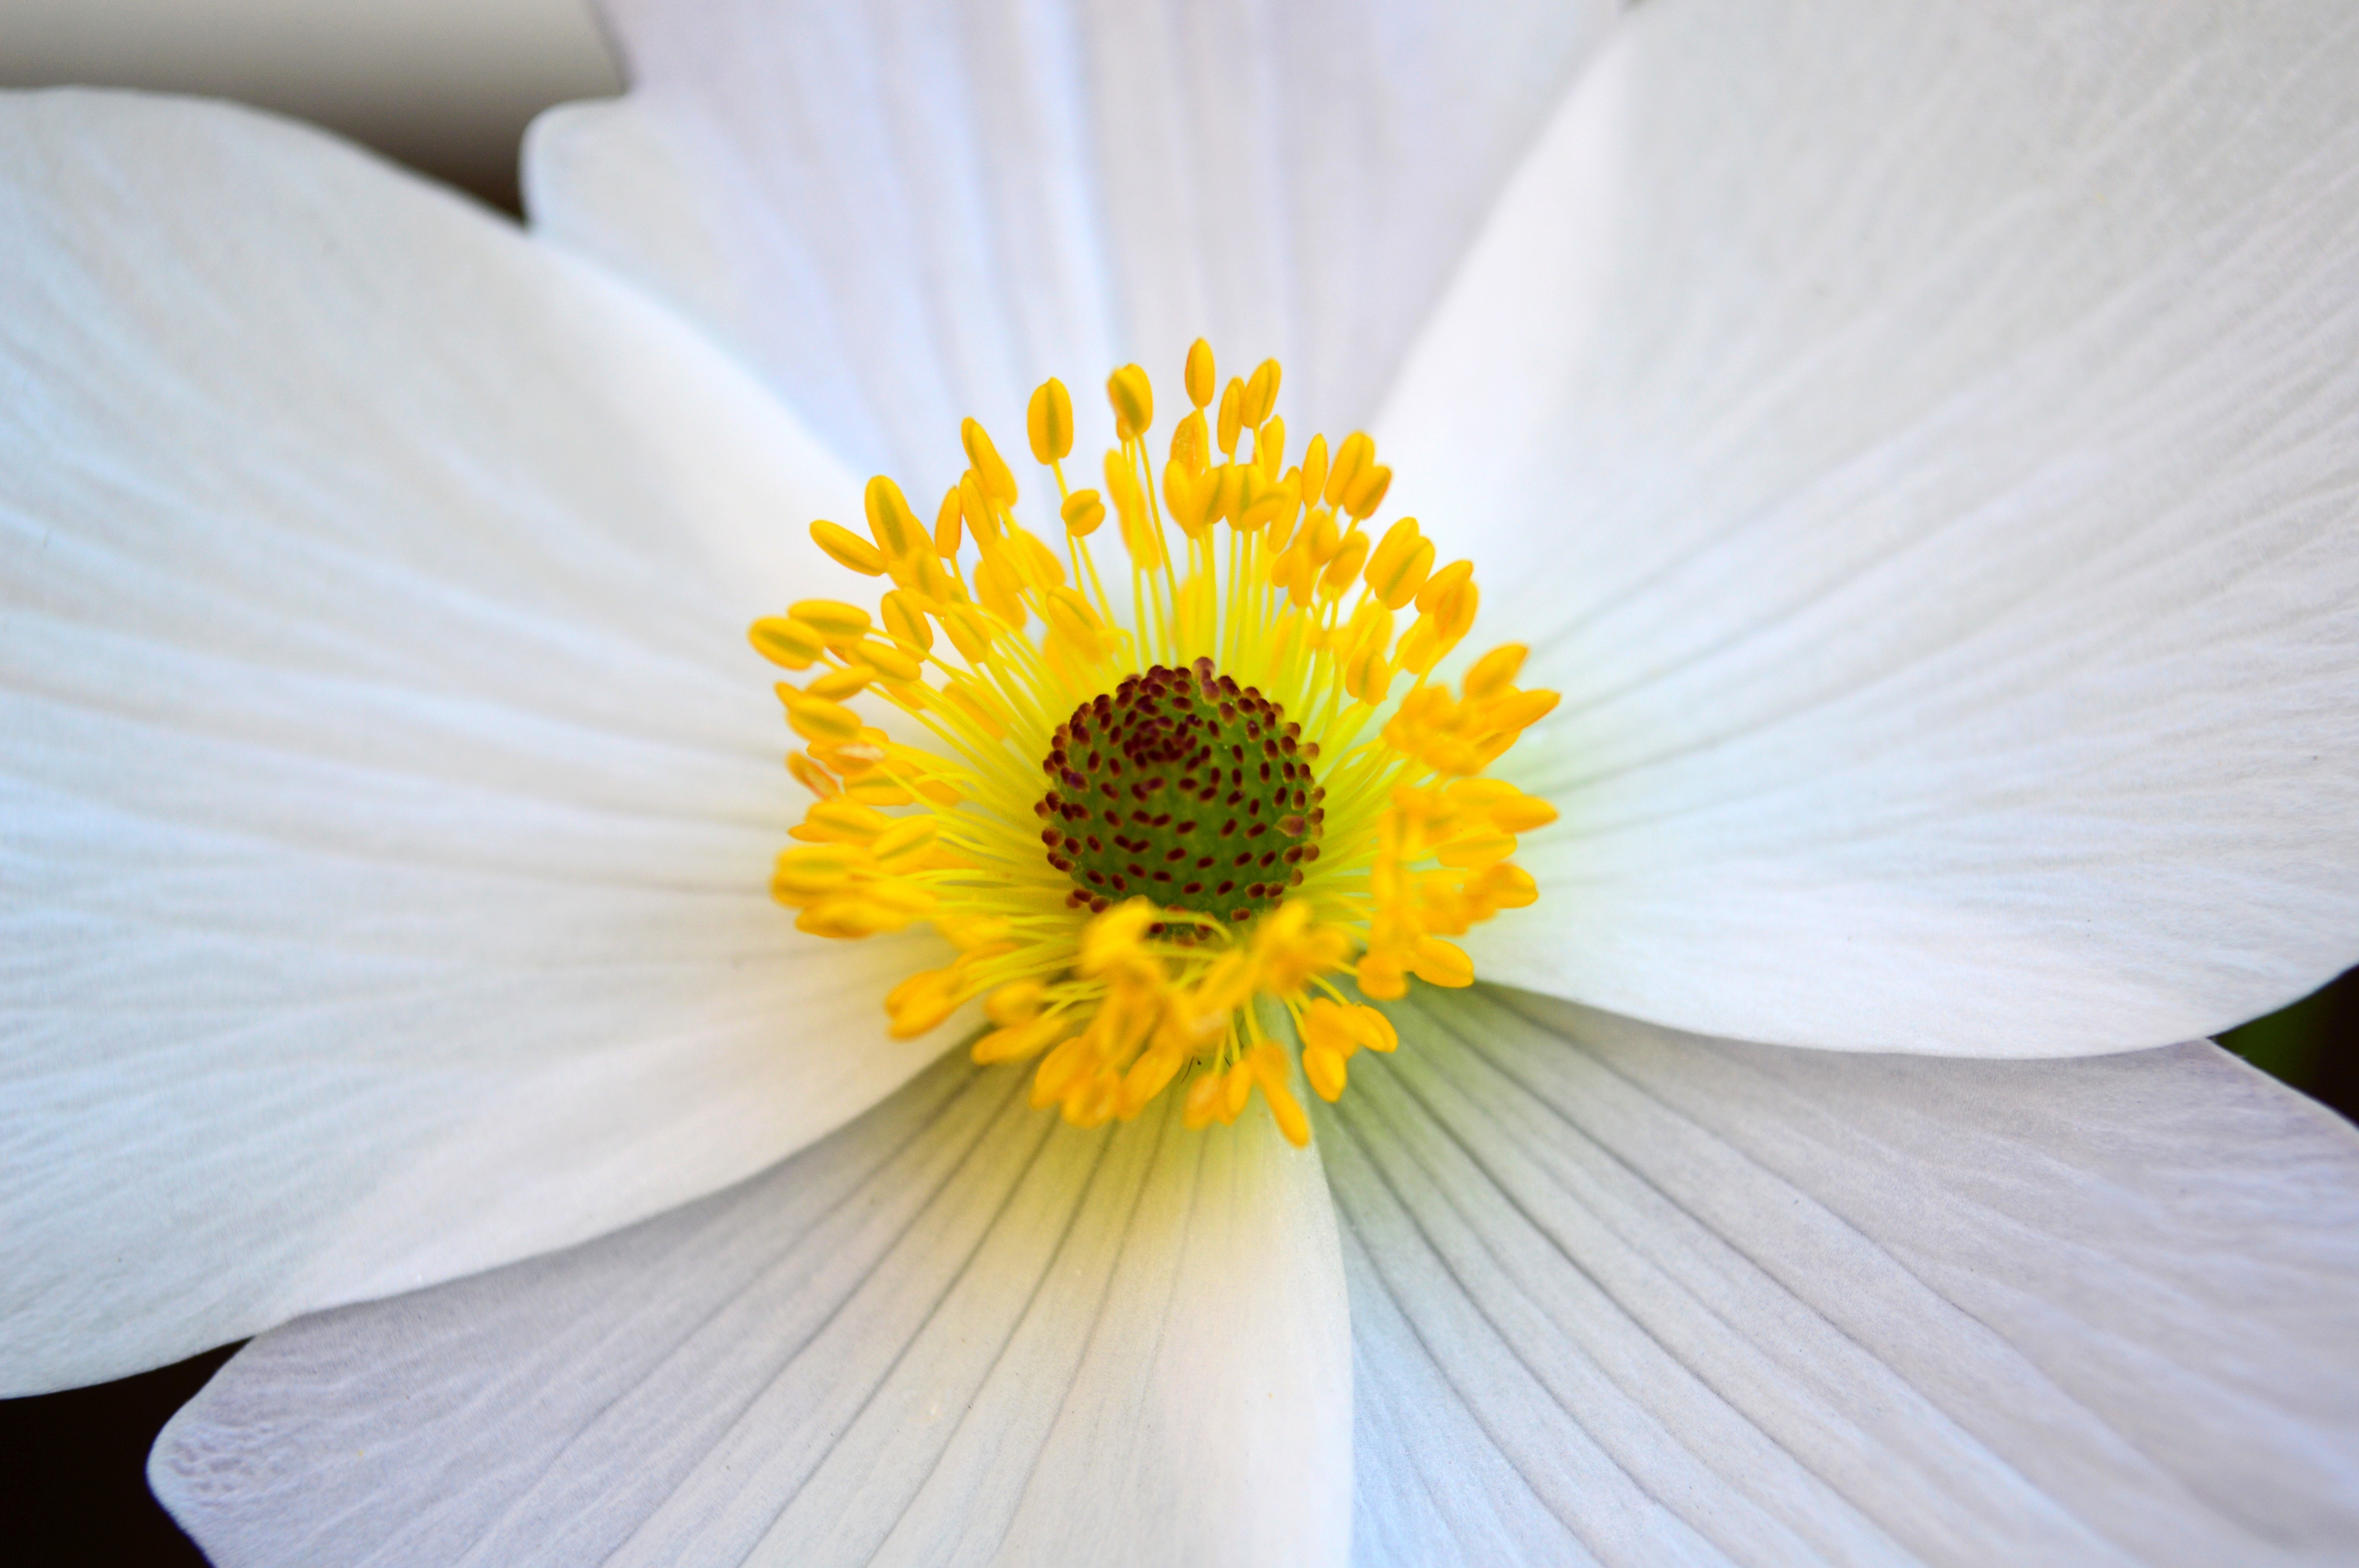
nature, blossom, plant, white, photography, flower, petal, bloom, pollen, macro, botany, yellow, close, flora, close up, petals, stamen, centre, anemone, stigma, macro photography, flowering plant, anthers, plant stem, land plant